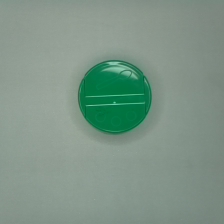
Color: green
Cap type: dual flip-top cap